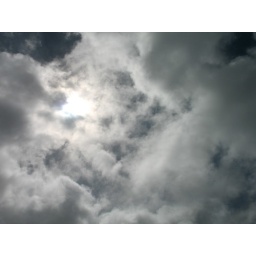
Sky, in black and white